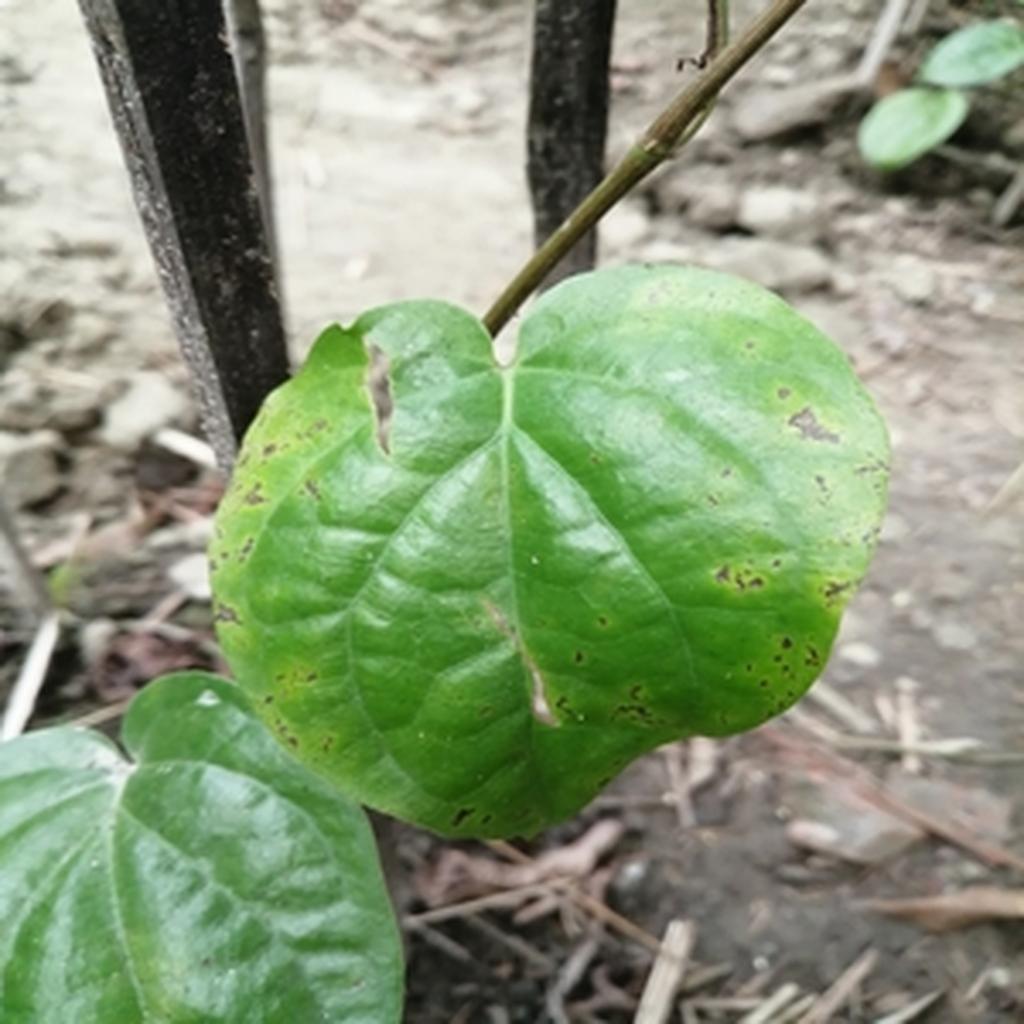
Label: Leaf_Spot